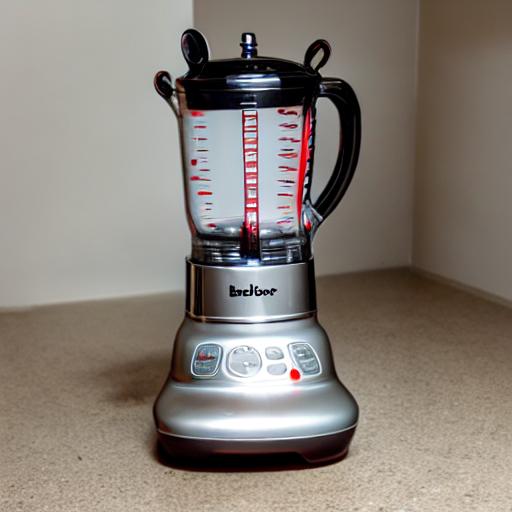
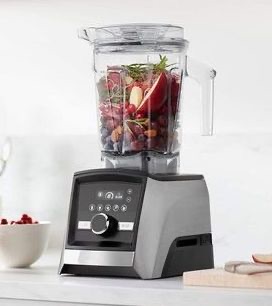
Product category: items_blender
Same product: no